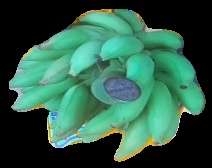
Variety: elakki-bale
Grade: grade2